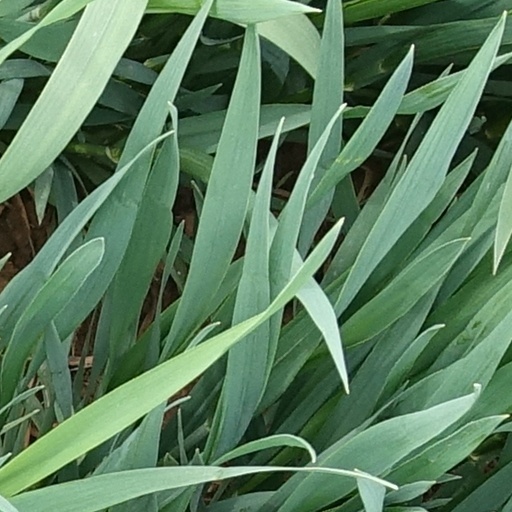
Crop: wheat